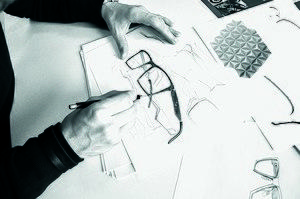
croquis d'une monture Ad Lib réalisé par un designer Charmant France
Charmant est un groupe fabricant et distributeur de lunettes et de lunettes de soleil, fondé en 1956 et basé au Japon. En 1980, la première monture optique en titane est créée par Kaoru Horikawa, fondateur de l'entreprise Charmant ; ce matériau était jusqu’alors essentiellement utilisé dans l’industrie stratégique et militaire.